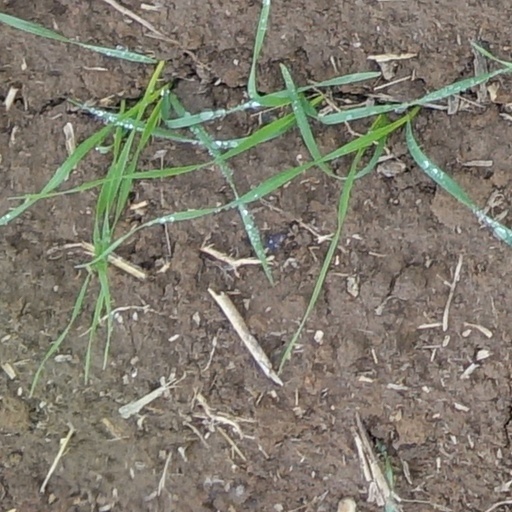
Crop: wheat